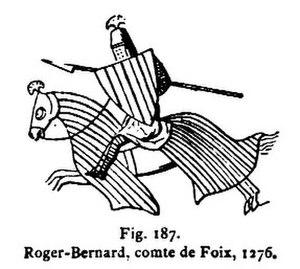
Roger-Bernard III de Foix, vicomte de Castelbon et seigneur d’Andorre depuis le 25 juillet 1260, il succède à la mort de son père Roger IV de Foix en 1265 comme comte de Foix et vicomte de Cerdagne. En 1278, il devient coprince et viguier d'Andorre avec l'évêque d'Urgel. Par mariage en 1290, il devient vicomte de Béarn. Il est fils de Roger IV, comte de Foix, et de Brunissende de Cardona.
Cet article liste les coprinces d'Andorre.
Vers 1105, Roger II de Foix fonde la ville de Pamiers, il fut le premier seigneur de Pamiers qui rattache au comte de Foix, voici la liste: